The Ghost Talks (1949 film)

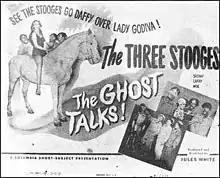

The Ghost Talks is a 1949 comedy horror short subject, directed by Jules White. The stars are the American slapstick comedy team The Three Stooges (Moe Howard, Larry Fine and Shemp Howard). It is the 113th entry in the series released by Columbia Pictures starring the comedians, who released 190 shorts for the studio between 1934 and 1959.